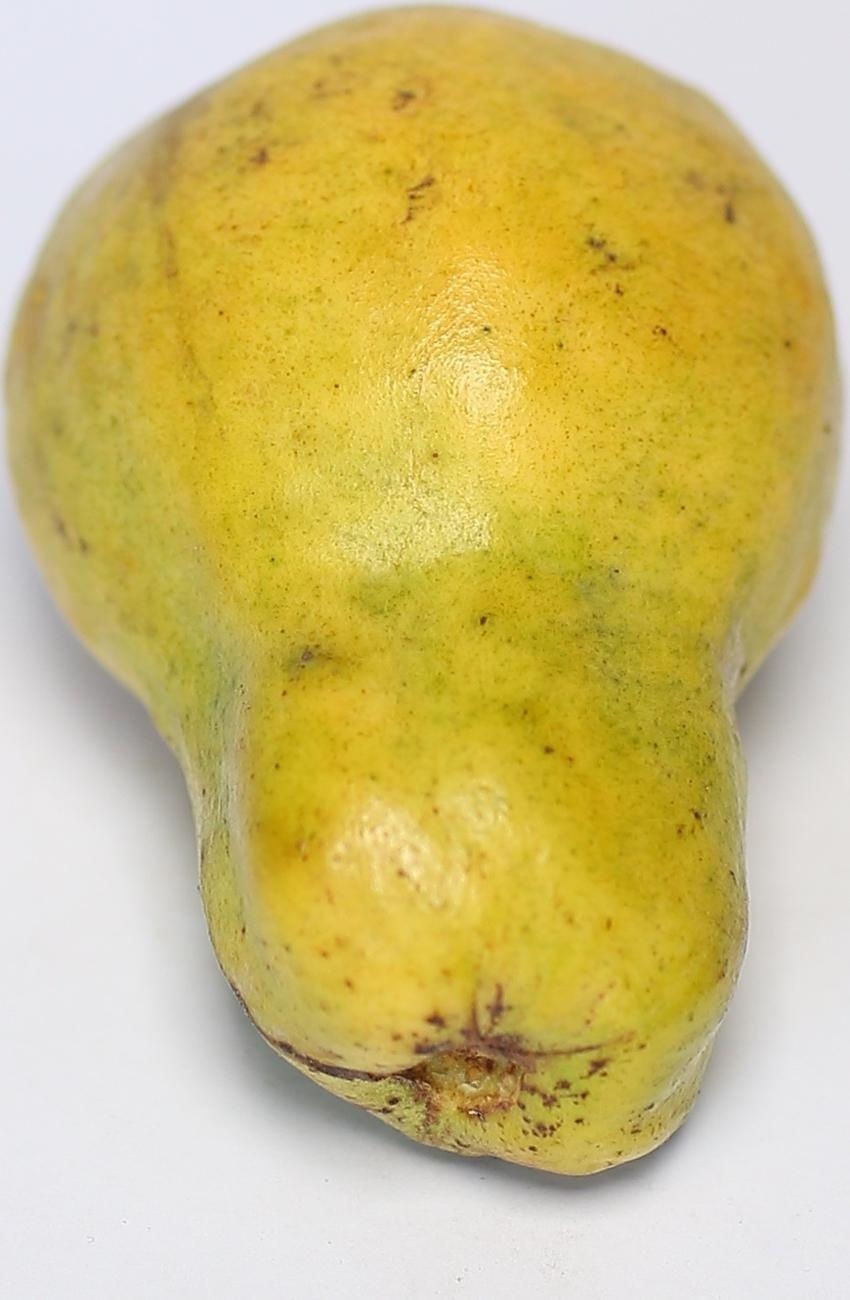
Maturity: ripe
Variety: local-sindhi